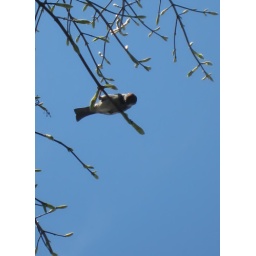
Met that curious little fellow sitting on a branch on a tree which overlooked a crossing in innsbruck, austria.